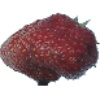
Label: Strawberry Wedge 1